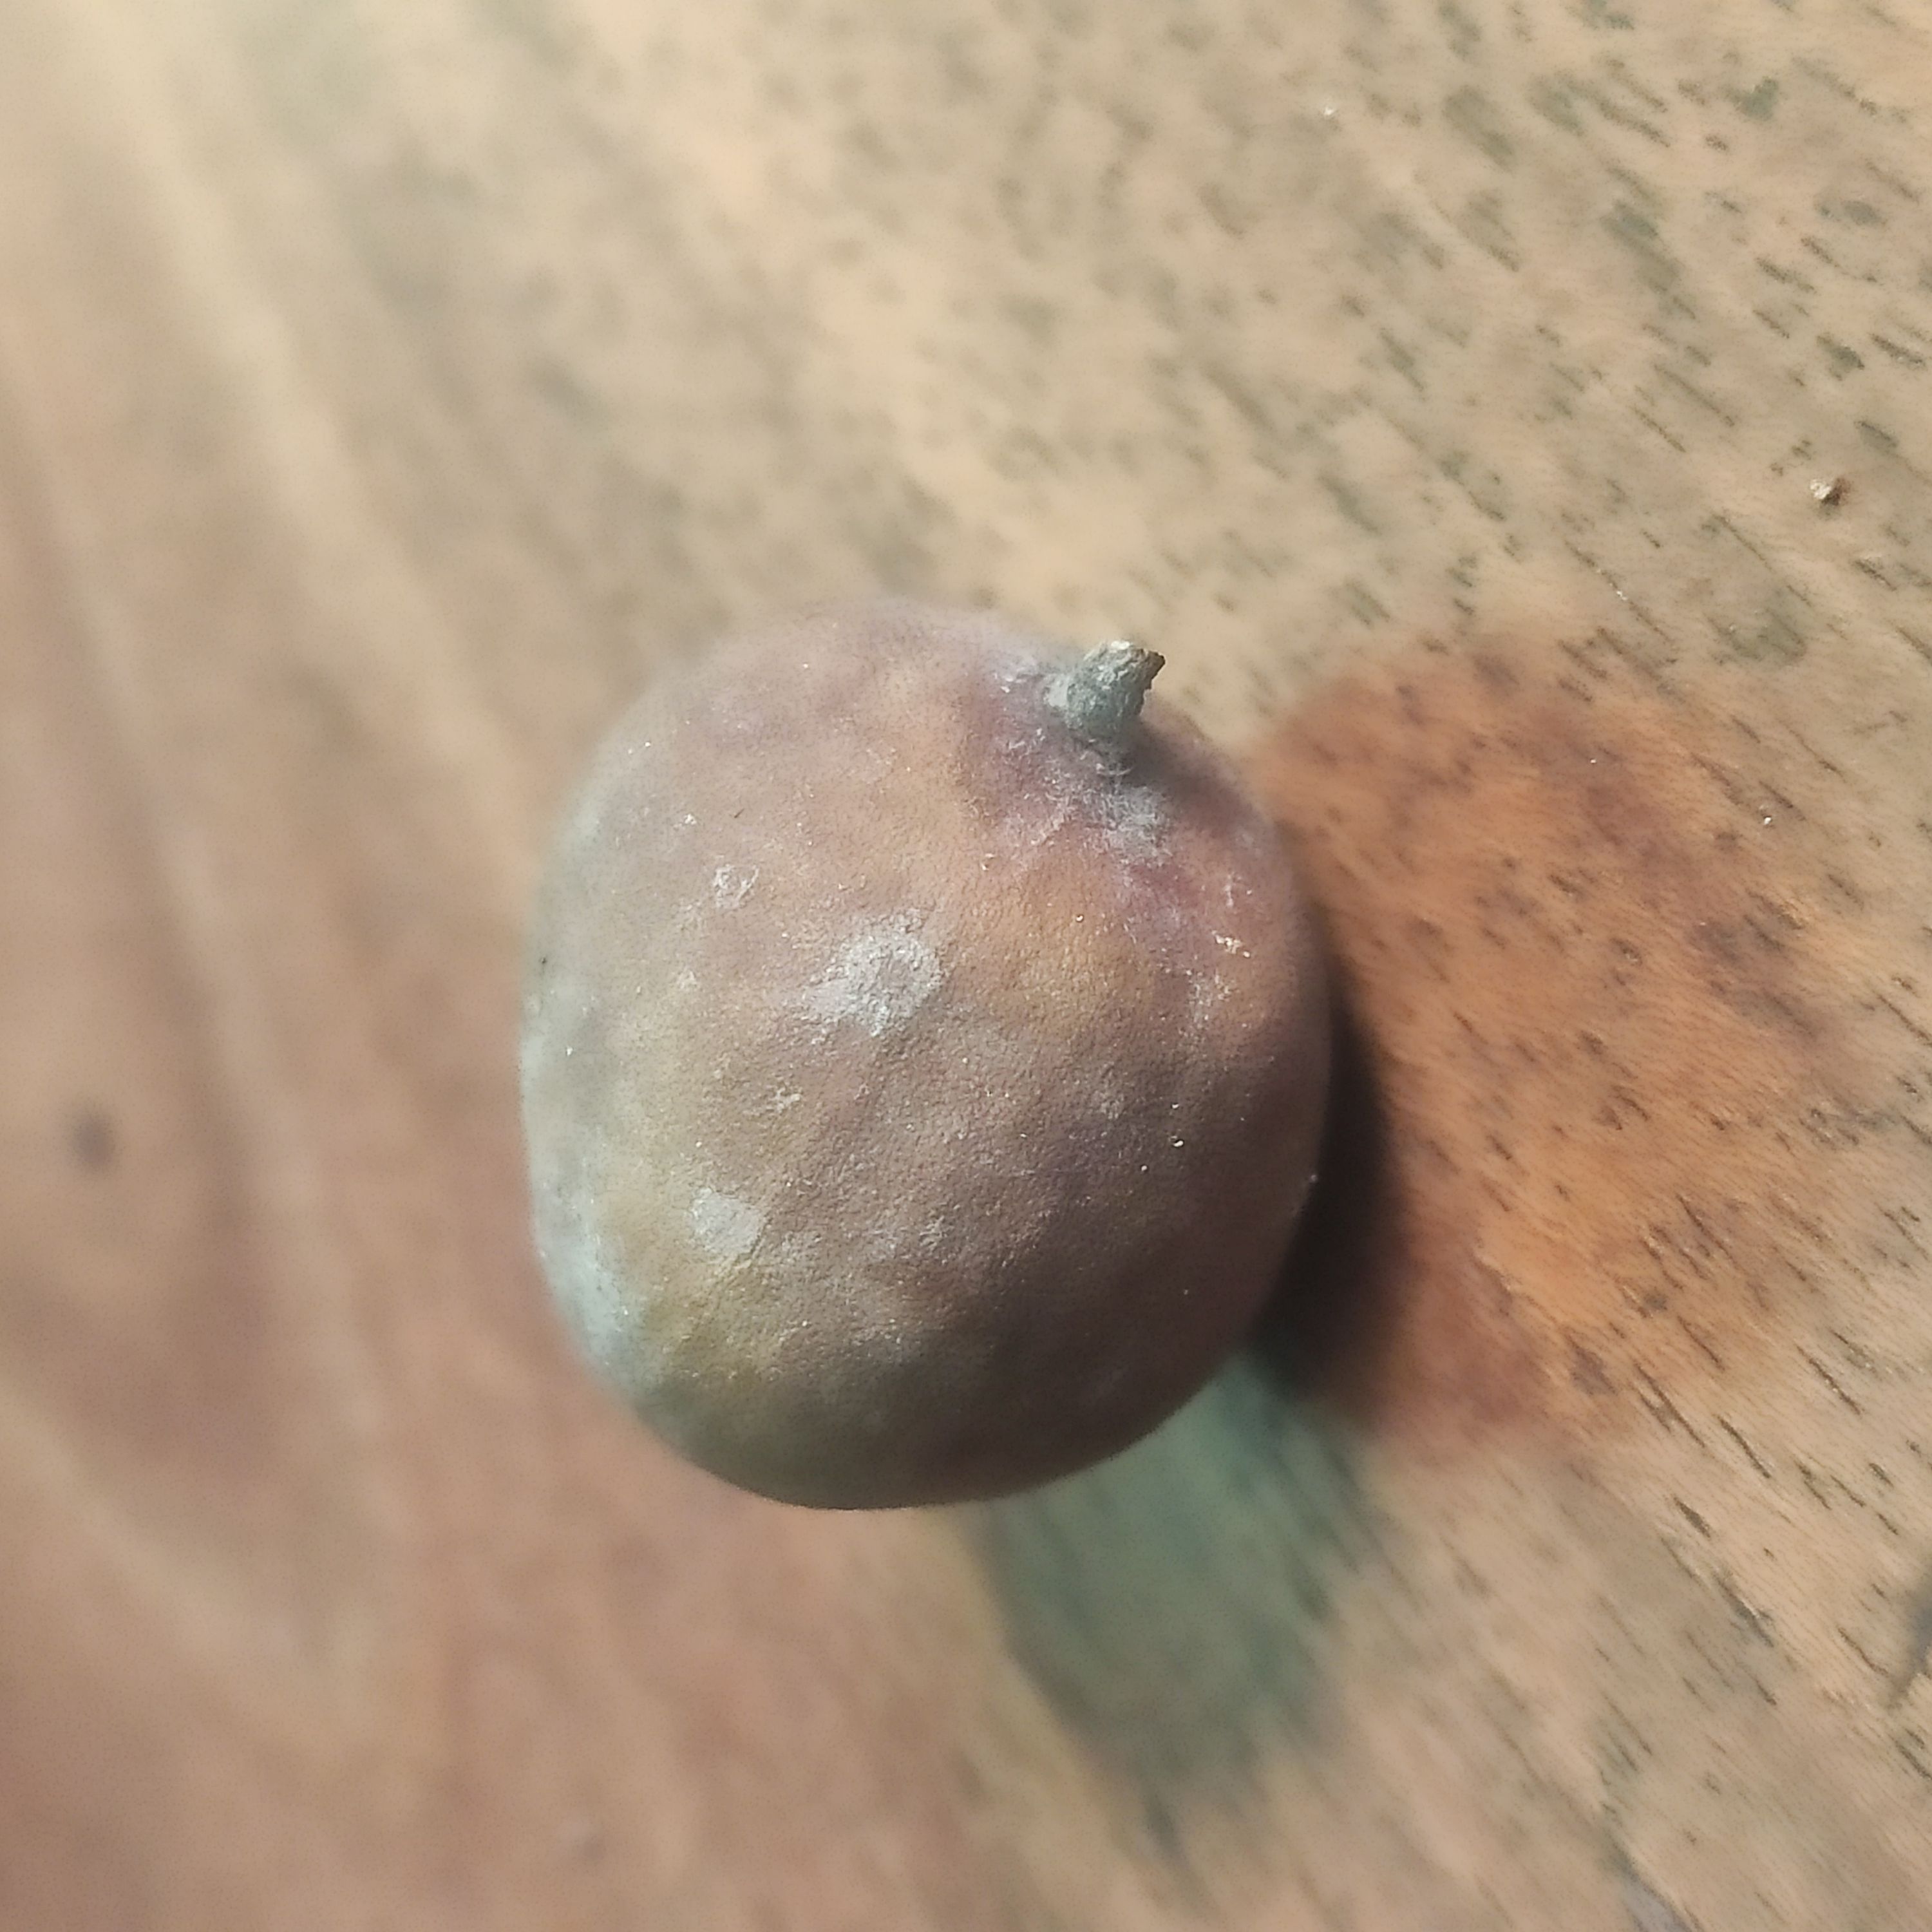
Fruit: burmese-grape
Grade: 3rd-grade